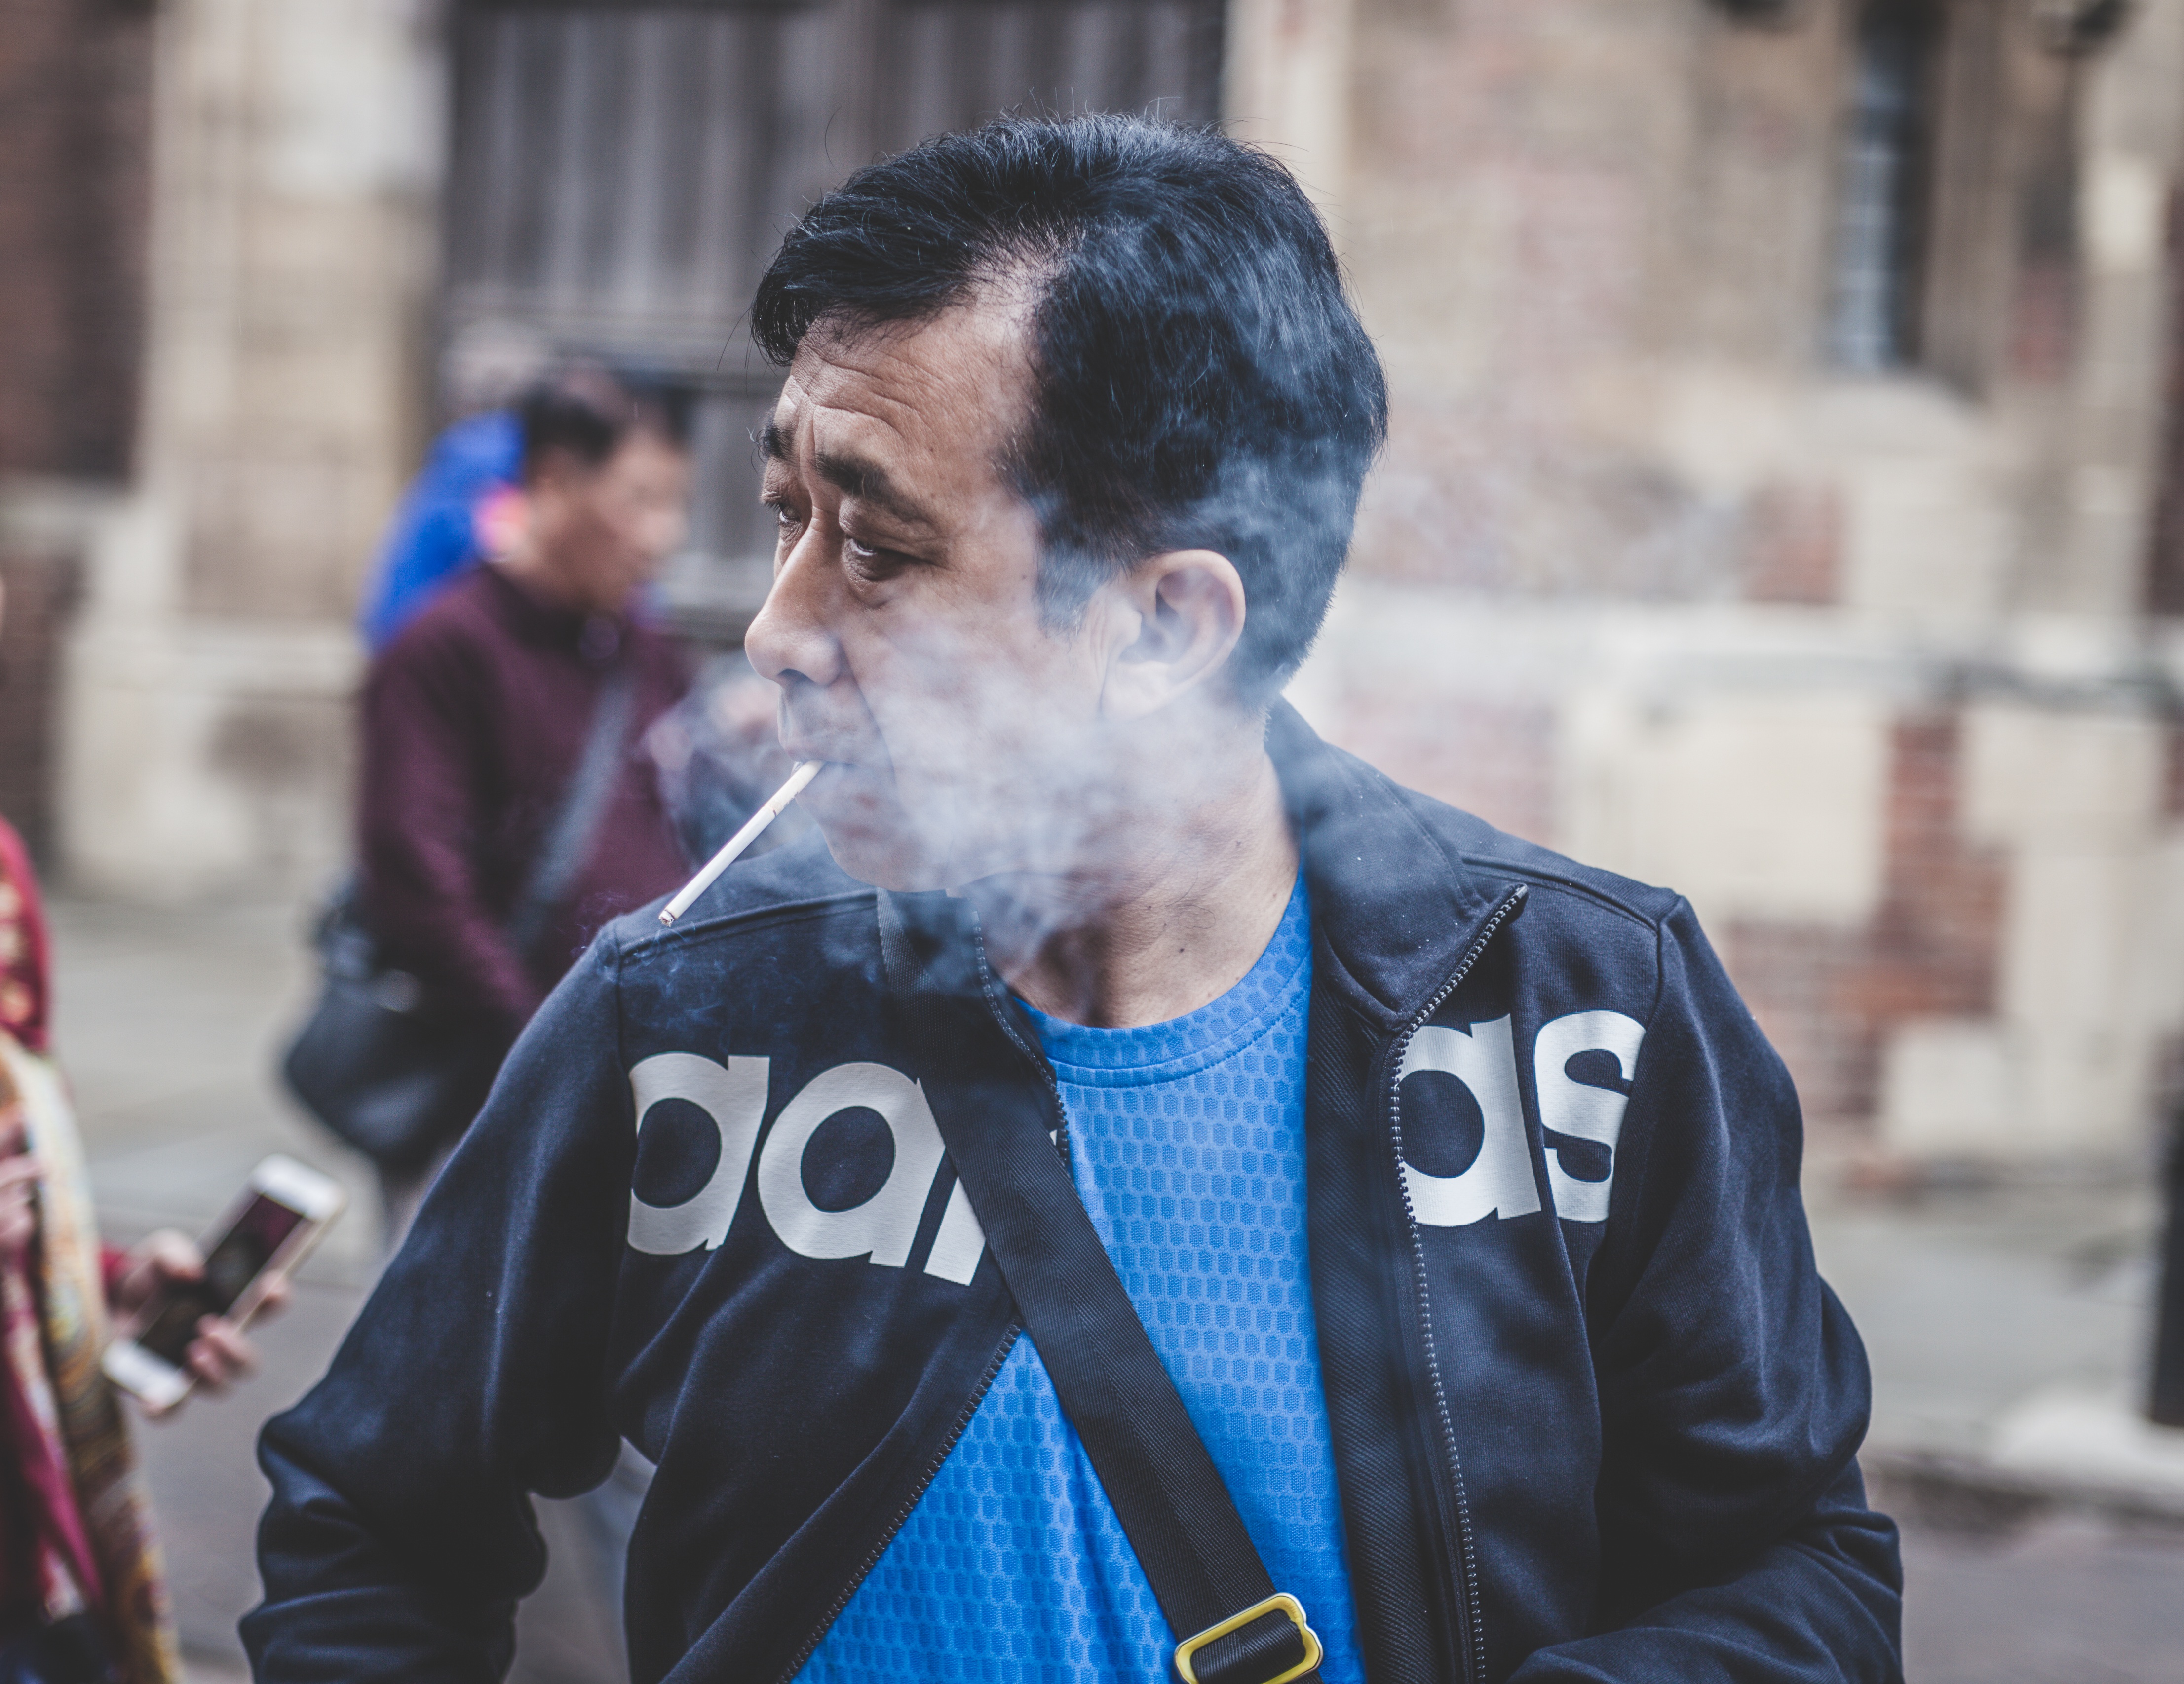
man, person, people, street, smoking, male, blue, lifestyle, demonstration, facial hair